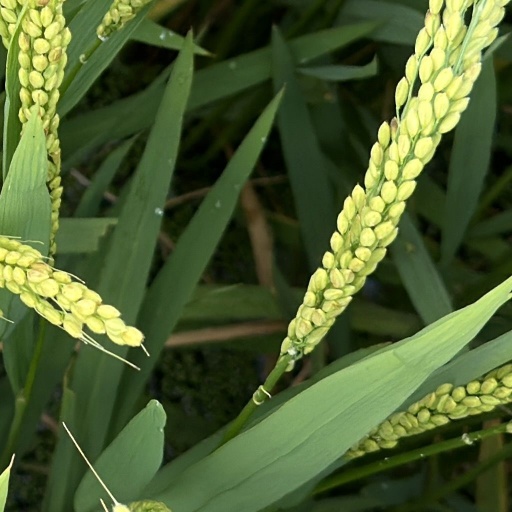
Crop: rice